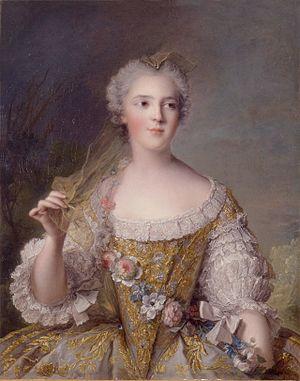
Sophie-Philippine-Élisabeth-Justine de France (1734–1782), dite Madame Sophie, fille de Louis XV, en robe de cour tenant son voile Русский: София-Филиппина-Елизавета-Жюстина Французская (1734–1782), известная как Мадам София, дочь Людовика XV, в придворном платье и держащей свою вуаль
Sophie Philippe Élisabeth Justine de France, plus connue comme Madame Sophie, est la sixième des filles et la huitième des dix enfants de Louis XV et de Marie Leszczyńska.
Marie Leszczynska, ou Marie Leczinska Stanislas Leszczynski, reine de France par son mariage avec Louis XV en 1725. Par son fils le dauphin Louis, qui épousa Marie-Josèphe de Saxe, elle est la grand-mère des trois derniers rois de France, Louis XVI, Louis XVIII et Charles X.
Mesdames est une appellation désignant au XVIIIᵉ siècle les filles de Louis XV, dont la plupart demeurèrent à la cour, sans alliance.